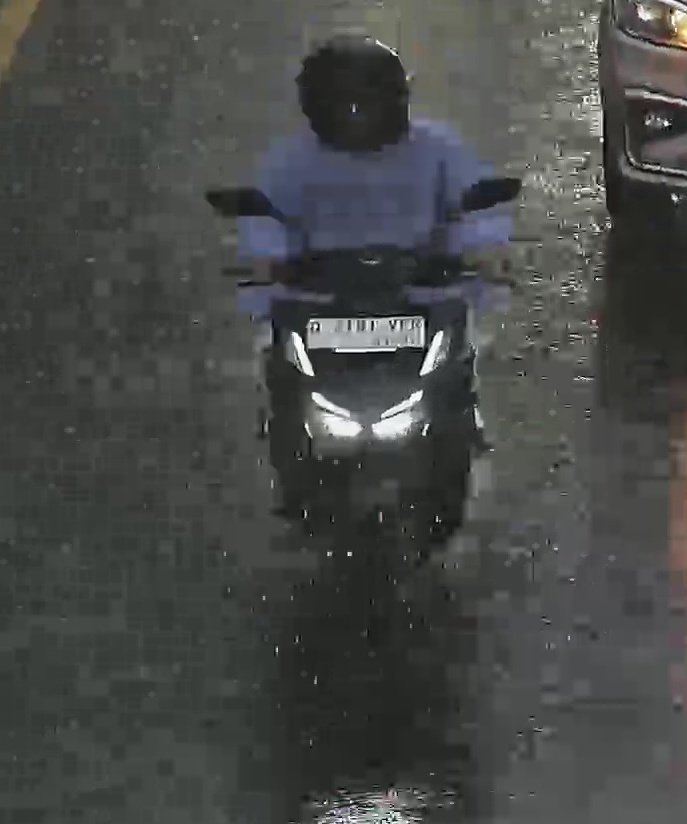
person-with-helmet: 1
person-without-helmet: 0